History of painting

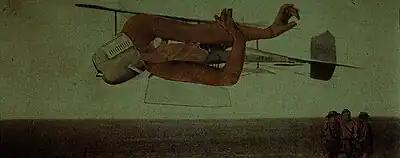
Max Ernst, 1920, early Surrealism

The heritage of painters like Van Gogh, Cézanne, Gauguin, and Seurat was essential for the development of modern art. At the beginning of the 20th century Henri Matisse and several other young artists including the pre-cubist Georges Braque, André Derain, Raoul Dufy and Maurice de Vlaminck revolutionized the Paris art world with "wild", multi-colored, expressive, landscapes and figure paintings that the critics called Fauvism. Henri Matisse's second version of "The Dance" signifies a key point in his career and in the development of modern painting. It reflects Matisse's incipient fascination with primitive art: the intense warm colors against the cool blue-green background and the rhythmical succession of dancing nudes convey the feelings of emotional liberation and hedonism. Pablo Picasso made his first cubist paintings based on Cézanne's idea that all depiction of nature can be reduced to three solids: cube, sphere and cone. With the painting Les Demoiselles d'Avignon 1907, Picasso dramatically created a new and radical picture depicting a raw and primitive brothel scene with five prostitutes, violently painted women, reminiscent of African tribal masks and his own new Cubist inventions. analytic Cubism was jointly developed by Pablo Picasso and Georges Braque, exemplified by "Violin and Candlestick, Paris", from about 1908 through 1912. Analytic cubism, the first clear manifestation of cubism, was followed by synthetic cubism, practised by Braque, Picasso, Fernand Léger, Juan Gris, Albert Gleizes, Marcel Duchamp and countless other artists into the 1920s. Synthetic cubism is characterized by the introduction of different textures, surfaces, collage elements, papier collé and a large variety of merged subject matter.